RAF Valley

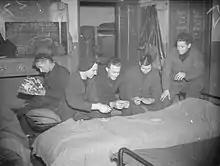
Royal Air Force 1939–1945 Fighter Command armourers relaxing in their quarters

No. 456 Squadron Royal Australian Air Force (RAAF) formed at Valley on 30 June 1941 and became operational on 5 September flying Boulton Paul Defiants. By November the squadron had been completely re-equipped with Beaufighter IIs, and these provided defensive night patrols over the Irish Sea until March 1943, when the unit moved to RAF Middle Wallop.